New Fairy Tales. First Volume

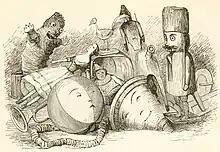
Illustration (1850) by Vilhelm Pedersen, Andersen's first illustrator

"New Fairy Tales. First Volume. First Collection" ("Nye Eventyr. Første Bind. Første Samling") is the first installment. Was published on 11 November 1843 (as was customary at the time however, the title page is dated 1844) and contained four tales: